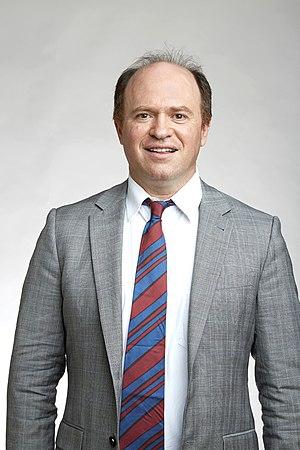
Daniel T. Wise est un mathématicien américain né le 24 janvier 1971. Son domaine de recherche est la théorie géométrique des groupes et la topologie des variétés de dimension 3.